Athens

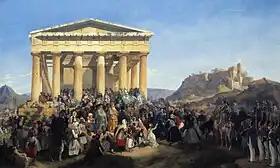
"The Entry of King Otto of Greece into Athens" by Peter von Hess, 1839

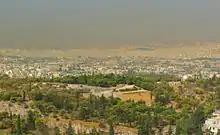
Smog in Athens

The first Ottoman attack on Athens, which involved a short-lived occupation of the town, came in 1397, under the Ottoman generals Yaqub Pasha and Timurtash. Finally, in 1458, Athens was captured by the Ottomans under the personal leadership of Sultan Mehmed II. As the Ottoman Sultan rode into the city, he was greatly struck by the beauty of its ancient monuments and issued a "firman" (imperial edict) forbidding their looting or destruction, on pain of death. The Parthenon was converted into the main mosque of the city.